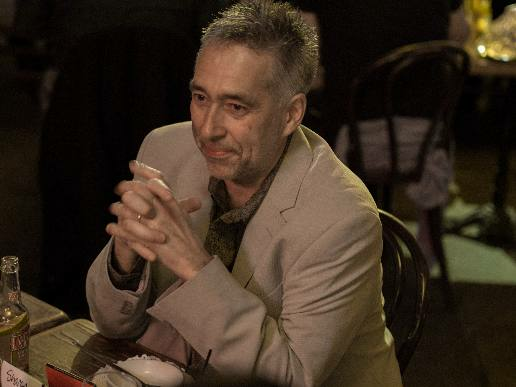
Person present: Yes